Ptychography

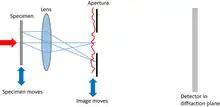
Optical configuration for imaging ptychography

A lens is used to make a conventional image. An aperture in the image plane acts equivalently to the illumination in conventional ptychography, while the image corresponds to the specimen. The detector lies in the Fraunhofer or Fresnel diffraction plane downstream of the image and aperture.